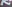
Number: 7